Jahangir

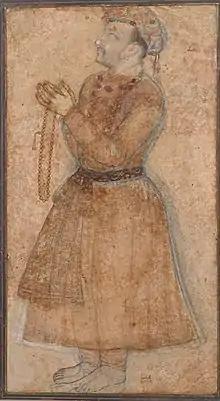
Portrait of Mughal Emperor Jahangir making Dua

In 1613, Jahangir issued a sanguinary order for the extirpation of the race of the Kolis who were notorious robbers and plunders living in the most inaccessible parts of the province of Gujarat. A large number of the Koli chiefs were slaughtered and the rest hunted to their mountains and deserts. 169 heads of such Koli chiefs killed in battle by Nur-ul-llah Ibrahim, commander of 'Bollodo'. In the same year later, the Portuguese seized the Mughal ship "Rahimi", which had set out from Surat on its way with a large cargo of 100,000 rupees and Pilgrims, who were on their way to Mecca and Medina to attend the annual Hajj. The "Rahimi" was owned by Mariam-uz-Zamani, mother of Jahangir and Akbar's favourite consort. She was bestowed the title of 'Mallika-e-Hindustan' (Queen of Hindustan) by Akbar and was subsequently referred to as same during Jahangir's reign. The "Rahimi" was the largest Indian ship sailing in the Red Sea and was known to the Europeans as the "great pilgrimage ship". When the Portuguese officially refused to return the ship and the passengers, the outcry at the Mughal court was unusually severe. The outrage was compounded by the fact that the owner and the patron of the ship was none other than the revered mother of the current emperor. Jahangir himself was outraged and ordered the seizure of the Portuguese town Daman. He ordered the apprehension of all Portuguese within the Mughal Empire; he further confiscated churches that belonged to the Jesuits. This episode is considered to be an example of the struggle for wealth that would later ensue and lead to colonisation of the Indian sub-continent. Jahangir then gathered his forces under the command of Ali Kuli Khan and fought Raja Lakshmi Narayan Bhup of the Kingdom of Koch Bihar in the far eastern province of Bengal. Raja Lakshmi Narayan then accepted the Mughals as his suzerains and was given the title "Nazir", later establishing a garrison at Atharokotha. Jahangir was responsible for ending a century-long struggle with the Sisodia Rajput house of Mewar. The campaign against them was pushed so extensively that they were made to submit with great loss of life and property.